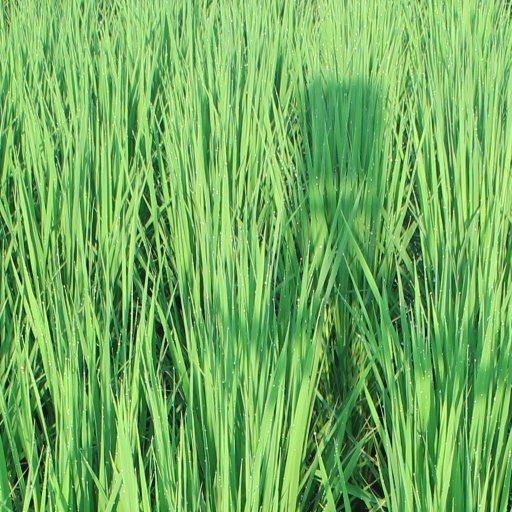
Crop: rice